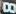
Number: 8